AMC Spirit

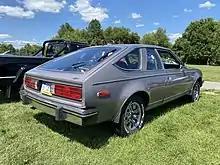
VAM Lerma 620 two-door liftback

All VAM engines were of AMC design, but built at the Lerma, Estado de México engine assembly plant. They featured modifications to deal with low octane fuel and high altitudes. These included different head designs and exhaust porting. An indigenous VAM engine was the version of the AMC Straight-6 engine with an enlarged bore and wider dished pistons ( bore, stroke) as well as a unique head and exhaust porting design. The V8 and four cylinder engines were not available in Mexico.